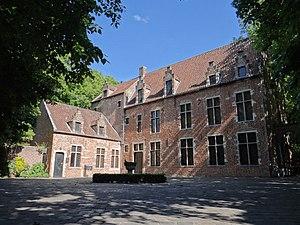
Maison d'Érasme, à Anderlecht, vue depuis la cour.
La Maison d’Érasme, sise près de la collégiale Saints-Pierre-et-Guidon, à Anderlecht et datant du XVᵉ siècle, est une ancienne maison de chanoine attaché à la collégiale. Elle est aujourd’hui un petit musée érasmien, à la mémoire du grand Érasme, « le prince des humanistes », qui y séjourna en 1521.